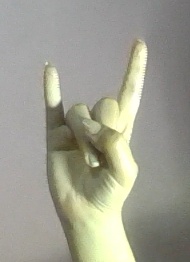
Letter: la